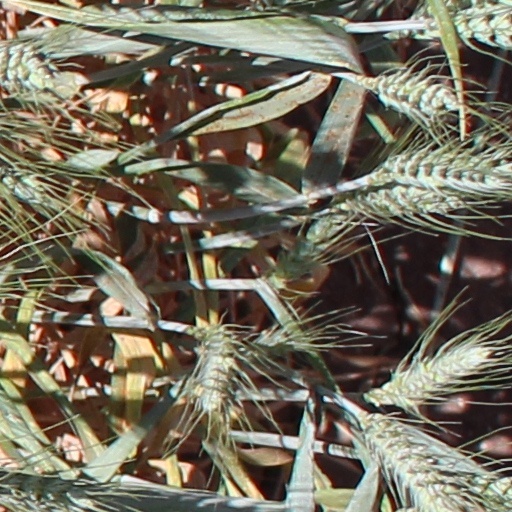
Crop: wheat